Fearghal Flannery

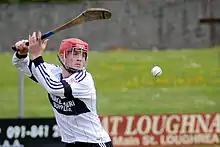
Fearghal Flannery in action for Pádraig Pearse's against Kiltormer in the 2013 Galway Senior Hurling Championship

Fearghal Flannery (born 3 January 1991) is an Irish hurler who currently plays as a substitute goalkeeper for the Galway senior team.